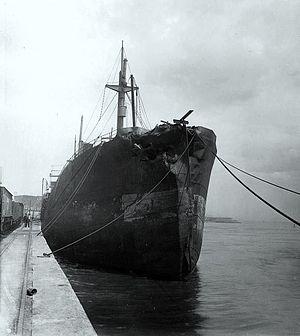
Photographie, Proue endommagée du «
Le Storstad était un navire charbonnier norvégien construit à Newcastle upon Tyne en Angleterre en 1910. Le vaisseau appartenait à un armateur norvégien du nom de A. F. Klaveness. Il faisait 135 mètres de long pour 17,5 mètres de large.